Julian Bigelow

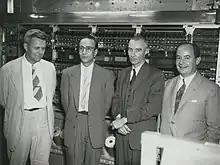
Julian Bigelow at The Princeton Institute for Advanced Study (Left to right: Julian Bigelow, Herman Goldstine, J. Robert Oppenheimer, and John von Neumann)

Julian Himely Bigelow (March 19, 1913 – February 17, 2003) was a pioneering American computer engineer.